Guard of honour

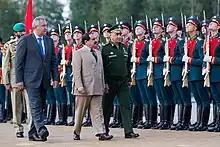
Dignitaries inspect a guard of honour formed by the Russian Armed Forces' 154th Preobrazhensky Independent Commandant's Regiment, 2016

The Honour Guard of the Armed Forces of Belarus is the primary honour guard battalion of the Armed Forces of Belarus. It was created in 1995 as a result of a combination of two drill teams from different military academies in the country (the Minsk Air Defence and Rocket School and the Minsk Higher Military Command School specifically). The main honour guard is based in the capital of Minsk, under the direct command of the Minsk Military Commandant, while subordinate units are available all over the country. An example of an affiliated honour guard is the Honour Guard of the Military Faculty of the Yanka Kupala State University of Grodno (formed in 2010). It is currently composed of personnel from the Armed Forces, Internal Troops, and Border Troops.